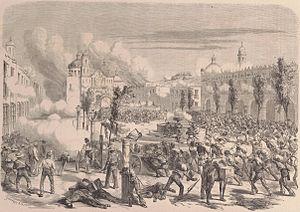
Mexique. — Défense héroïque du bataillon belgue commandé par le major Tydgadt dans Tacamburo, le 11 avril 1865. (D'après le croquis de M. A. Martin).
La bataille de Tacámbaro est livrée le 11 avril 1865, pendant l'expédition du Mexique.